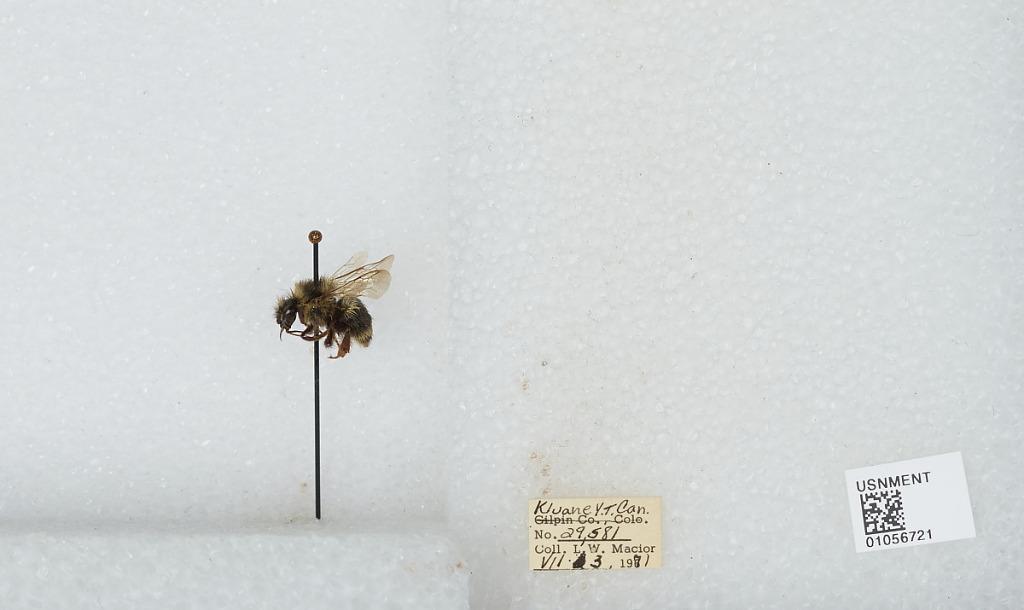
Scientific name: Bombus bifarius nearcticus
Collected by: L. Macior
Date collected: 1971-7-3
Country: Canada
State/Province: Yukon Territory
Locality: Kluane
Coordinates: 60.75, -139.5